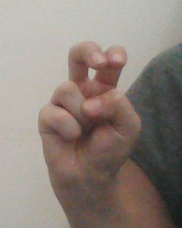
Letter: toot